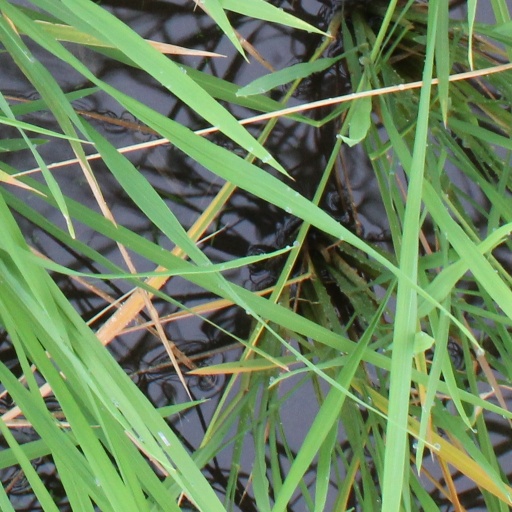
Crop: rice